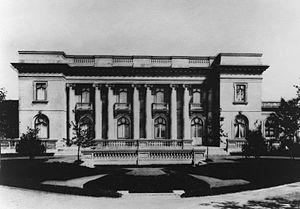
Château Dufresne, rue Sherbrooke, Montréal, QC, vers 1918-1922
Le Château Dufresne est un domaine constitué de deux maisons bourgeoises jumelées situées dans l’arrondissement Mercier-Hochelaga-Maisonneuve de la ville de Montréal au Canada.